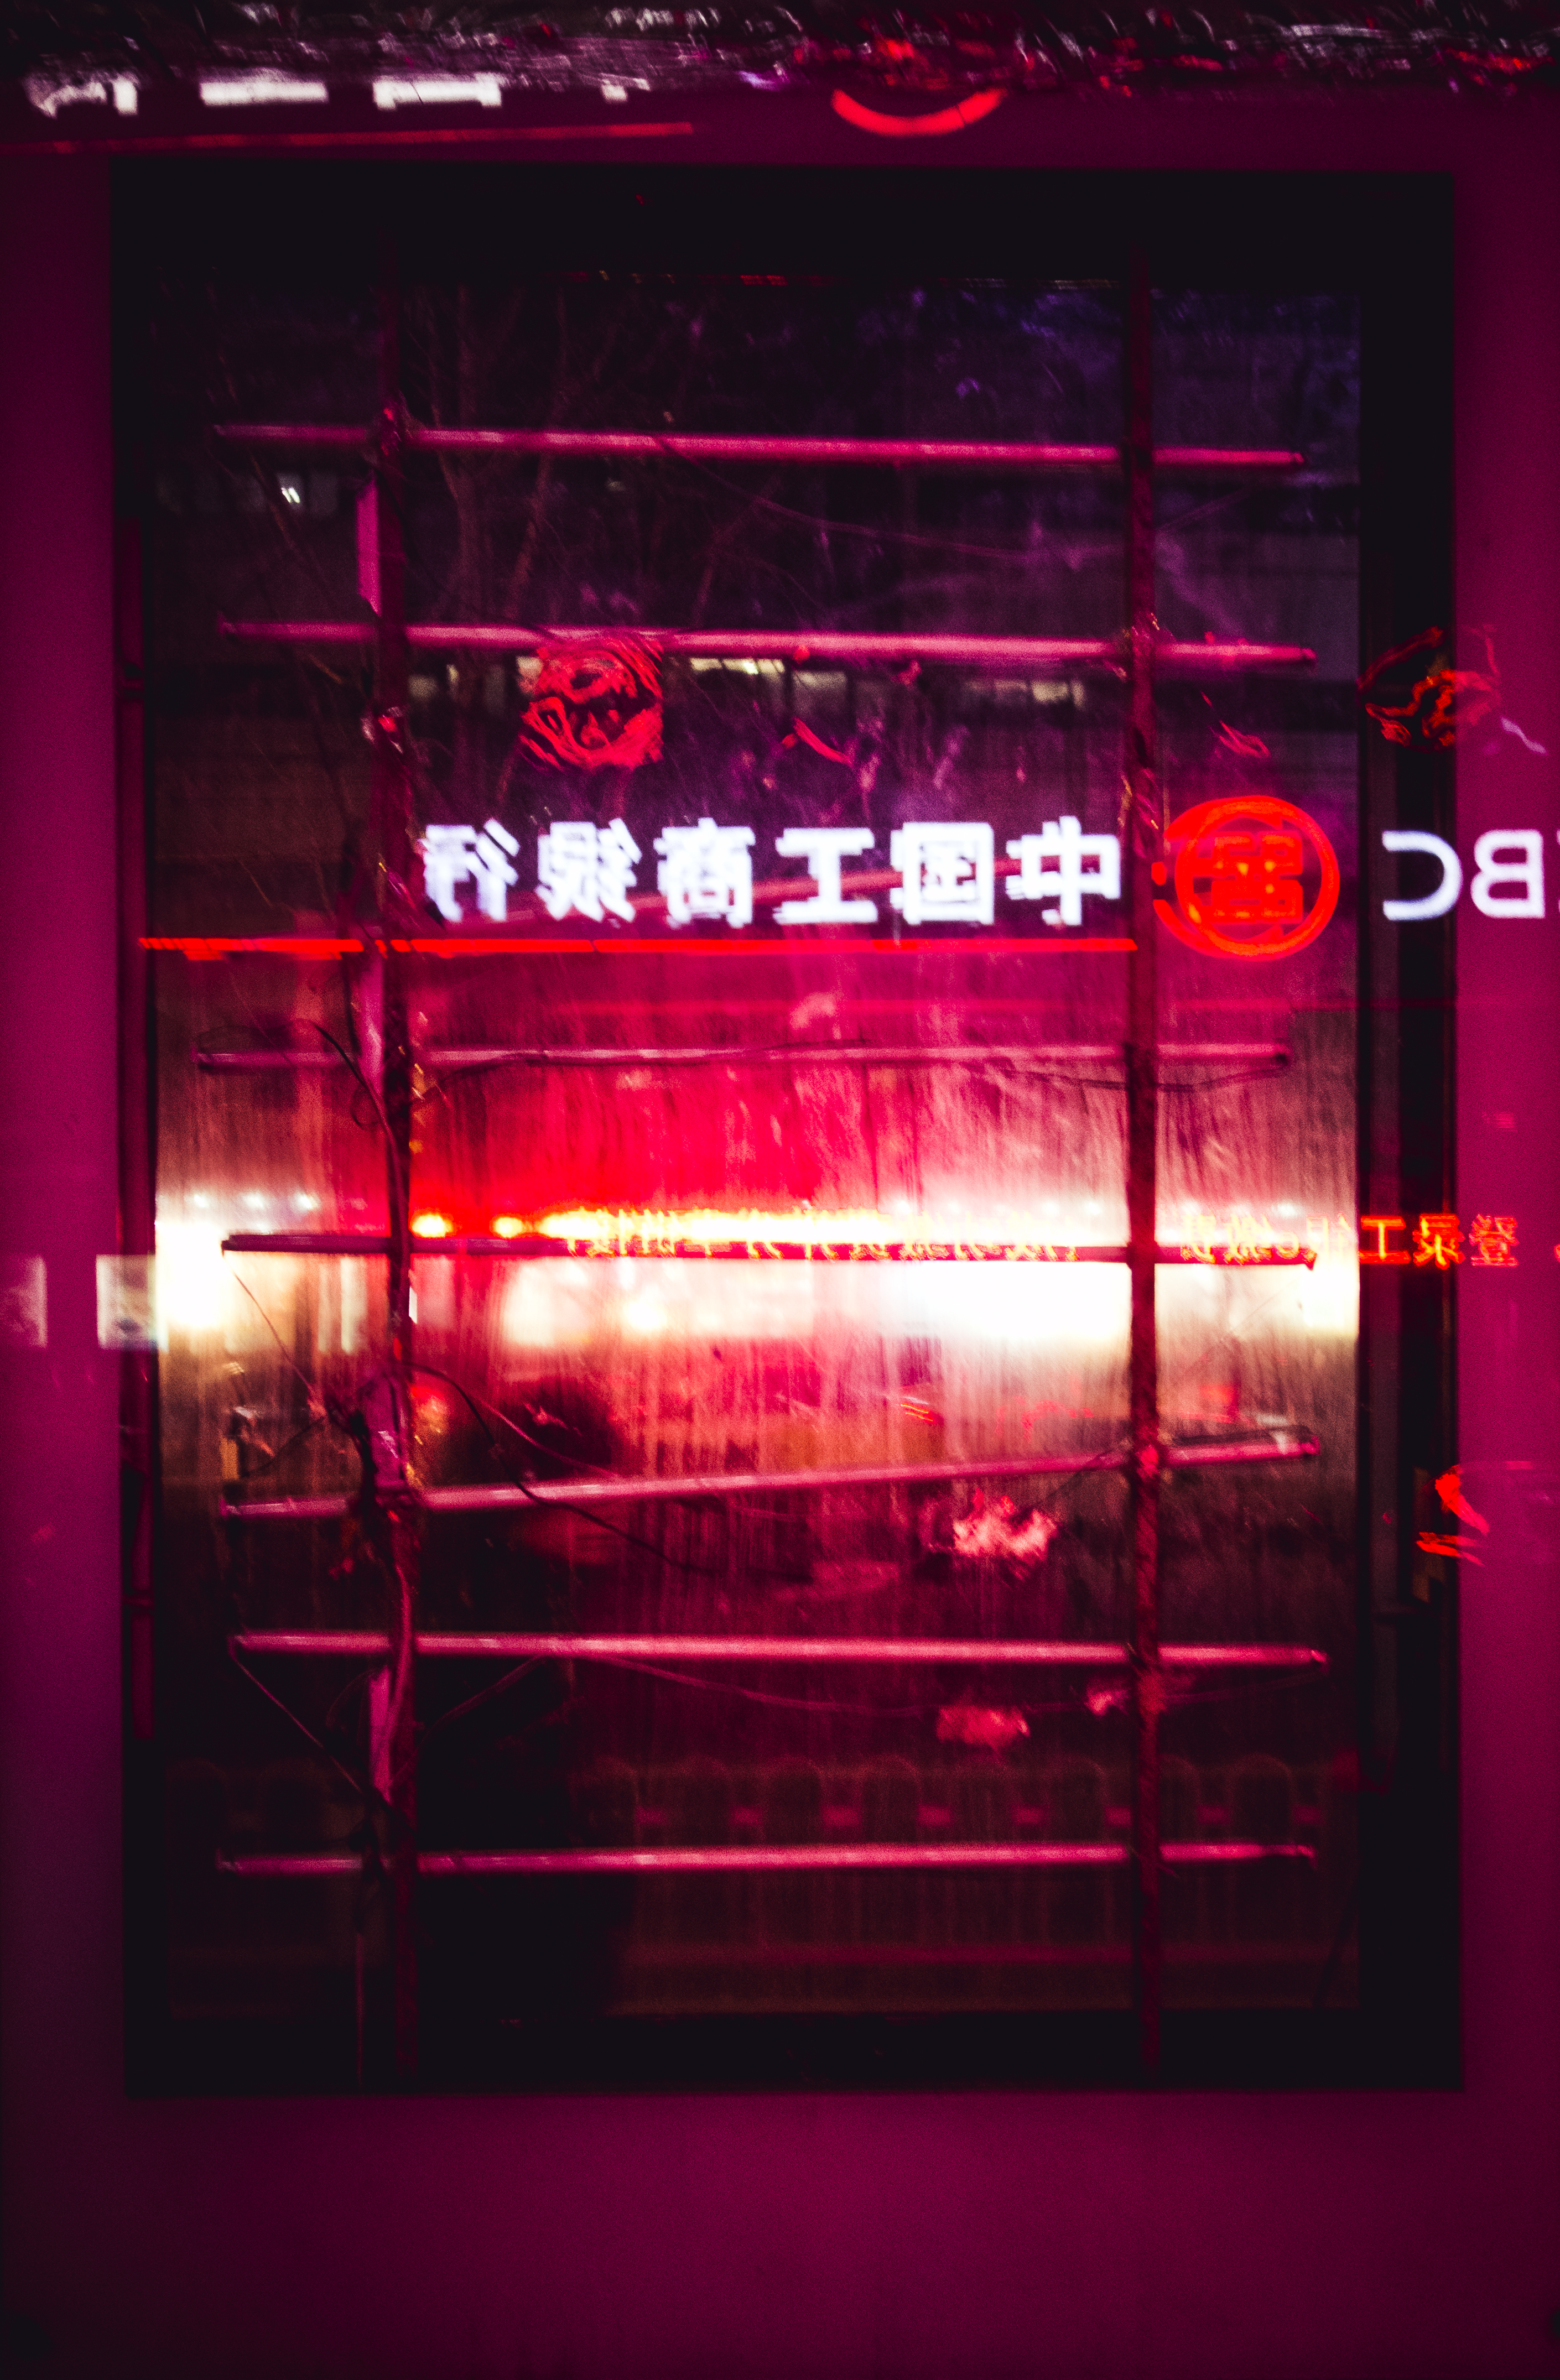
light, blur, abstract, street, camera, photography, purple, window, glass, city, urban, chinese, reflection, red, color, human, signage, blind, interior design, candid, art, stage, beijing, fine, blindfolded, china, streetscene, shape, compact, sonystreetphotographer, element, dscrx100, display device